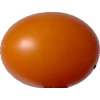
Label: tomato_cherry_orange